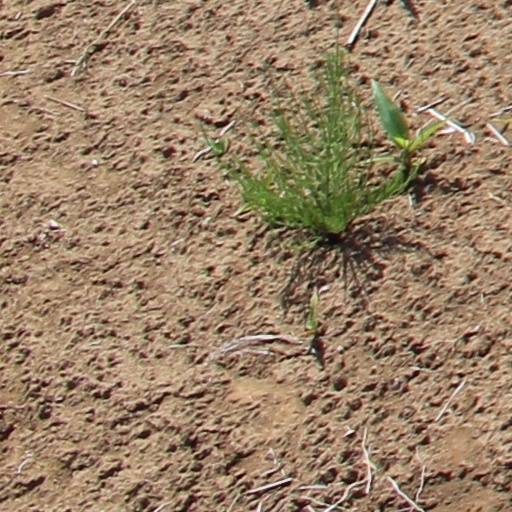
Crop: wheat